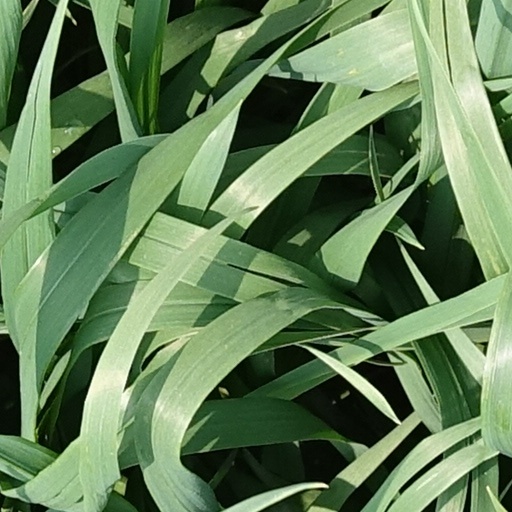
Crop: wheat